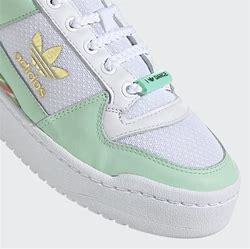
Brand: Adidas
Model: Forum Bold